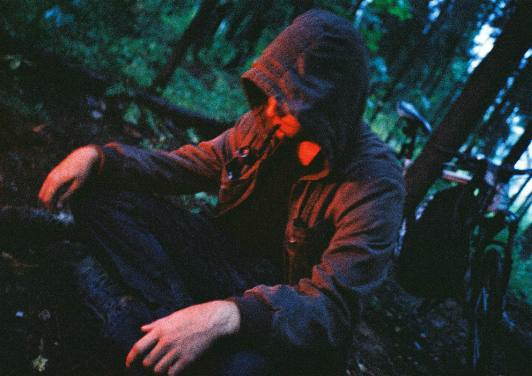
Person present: Yes